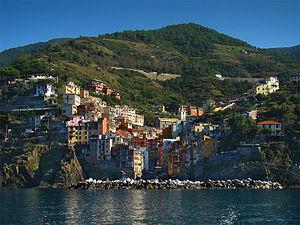
Riomaggiore est une commune de la province de La Spezia dans la région Ligurie en Italie. Il s'agit de l'une des localités qui constituent les Cinque Terre.